Rubén Gotay

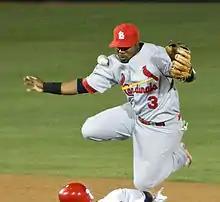
Gotay with the St. Louis Cardinals

Ruben Antonio Gotay (born December 25, 1982) is a Puerto Rican former professional baseball infielder. He played in Major League Baseball (MLB) from 2004 to 2008 with the Kansas City Royals, New York Mets and Atlanta Braves. He currently serves the hitting coach for the Augusta GreenJackets.